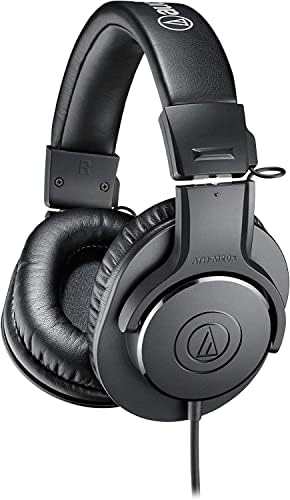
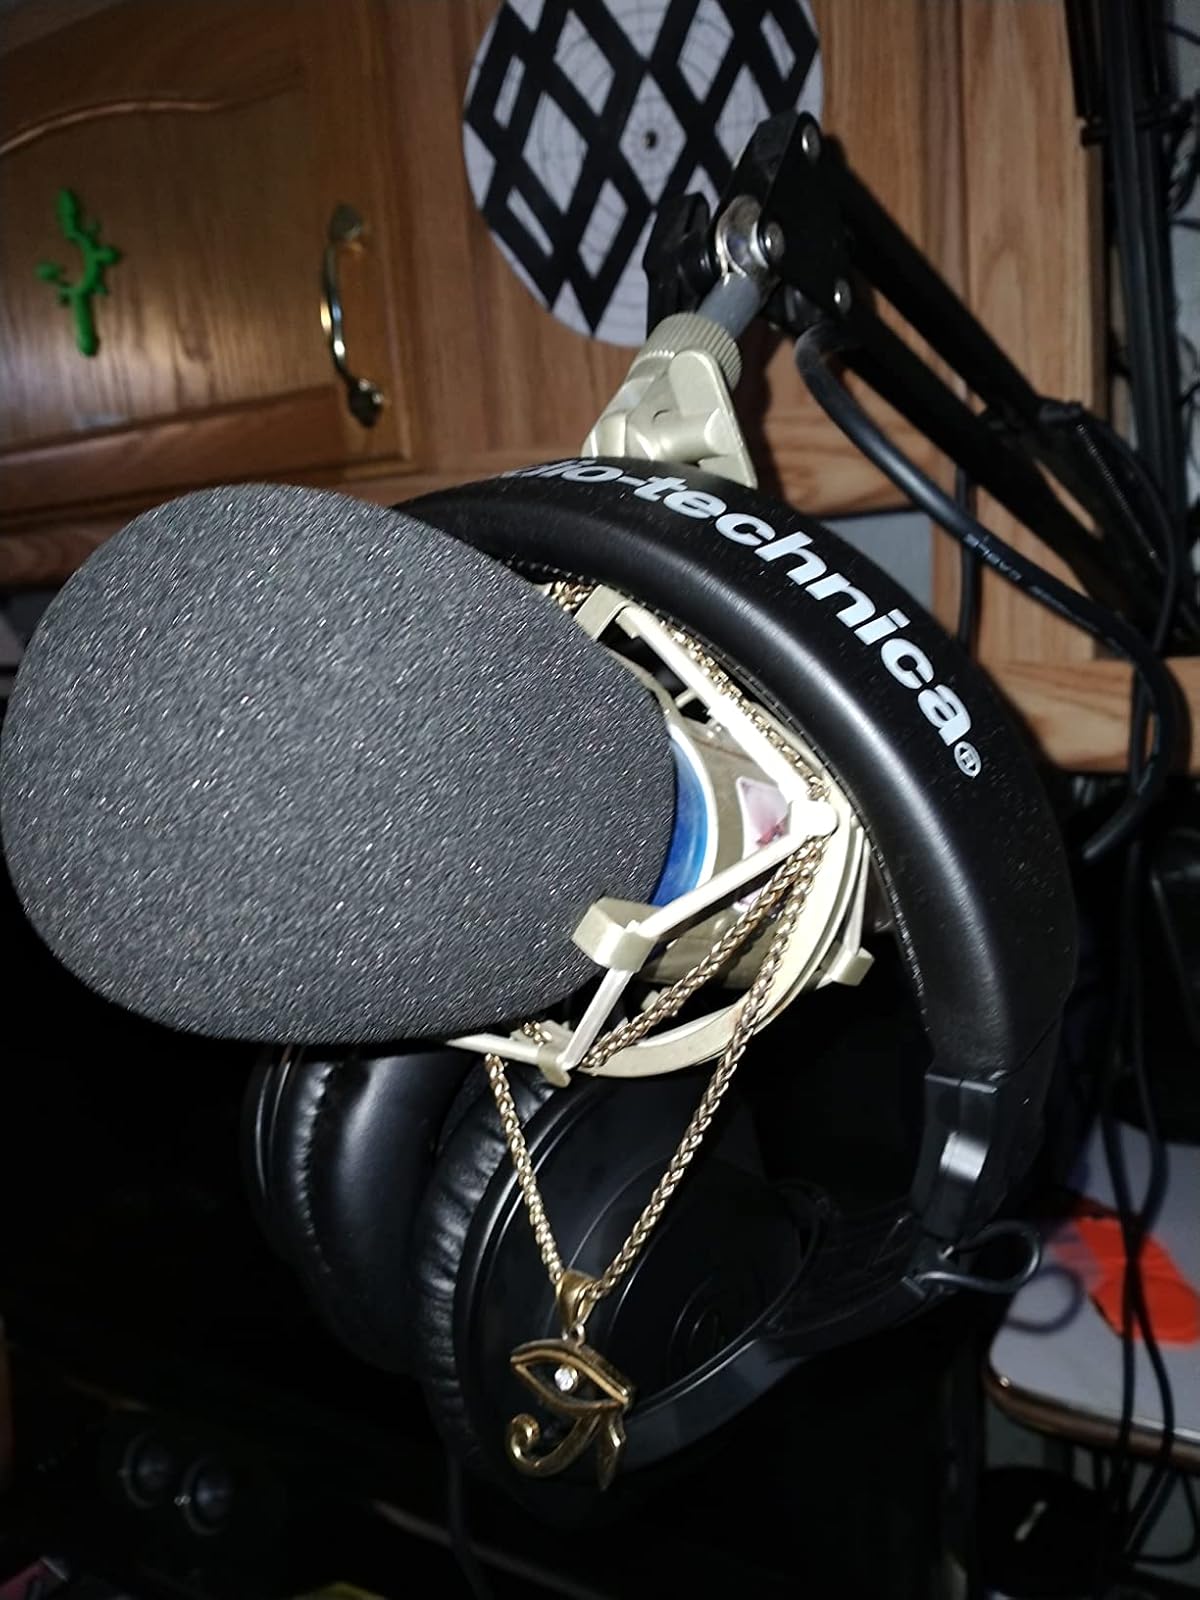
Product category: headphones
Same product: yes